Richard Tarlton

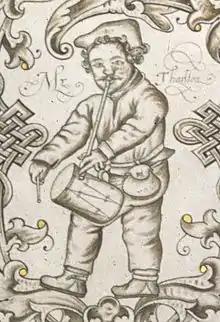
Richard Tarlton with his pipe and tabor. All images of Tarlton derive from this illustration depicting him in manuscript Harley 3885, an Alphabet book, with English or Latin phrases. The original contains the verse: "The picture here set down, / Within this letter T, / Aright doth shew the form and shape / Of Tharlton unto thee"

Richard Tarlton (died 5 September 1588) was an English actor of the Elizabethan era. He was the most famous clown of his era, known for his extempore comic doggerel verse, which came to be known as "Tarltons". He helped to turn Elizabethan theatre into a form of mass entertainment paving the way for the Shakespearean stage. After his death many witticisms and pranks were attributed to him and were published as "Tarlton's Jests".